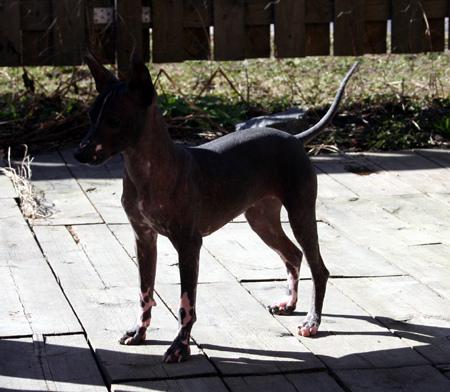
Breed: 220-n000069-Mexican_hairless